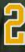
Number: 2